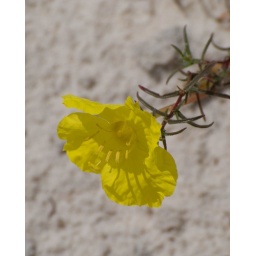
Pretty flower in the middle of the sand dunes.